Jane Sandanski Arena

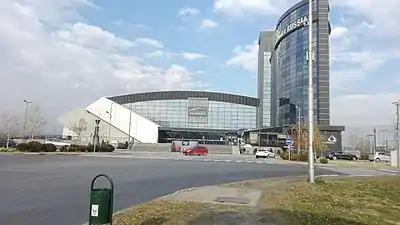
Sandanski Arena Hotel and Spa

Sandanski Arena is a super modern sports center. The sports complex includes a 4-star hotel with a spa center, swimming pool and a sky bar. Tennis courts, fitness center and clubs headquarters are within the sports complex. Sports Centre Jane Sandanski also has an aerobics center, tennis and table tennis courts, playground for children and exclusive HUMMEL sports store and fan shop.